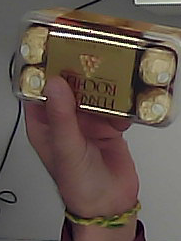
Product: rocher_chocolate